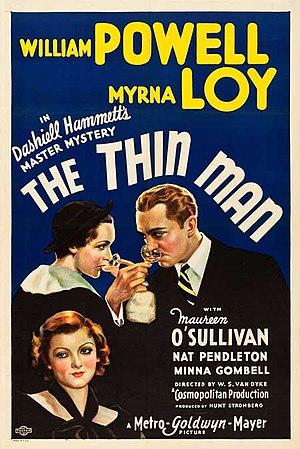
W. S. Van Dyke ou Woodbridge Strong Van Dyke II est un réalisateur américain, né le 21 mars 1889 à San Diego, en Californie, et mort par suicide le 5 février 1943 à Brentwood, en Californie. Il est parfois surnommé « One shoot Woody », littéralement « Woody-une-seule-prise ».